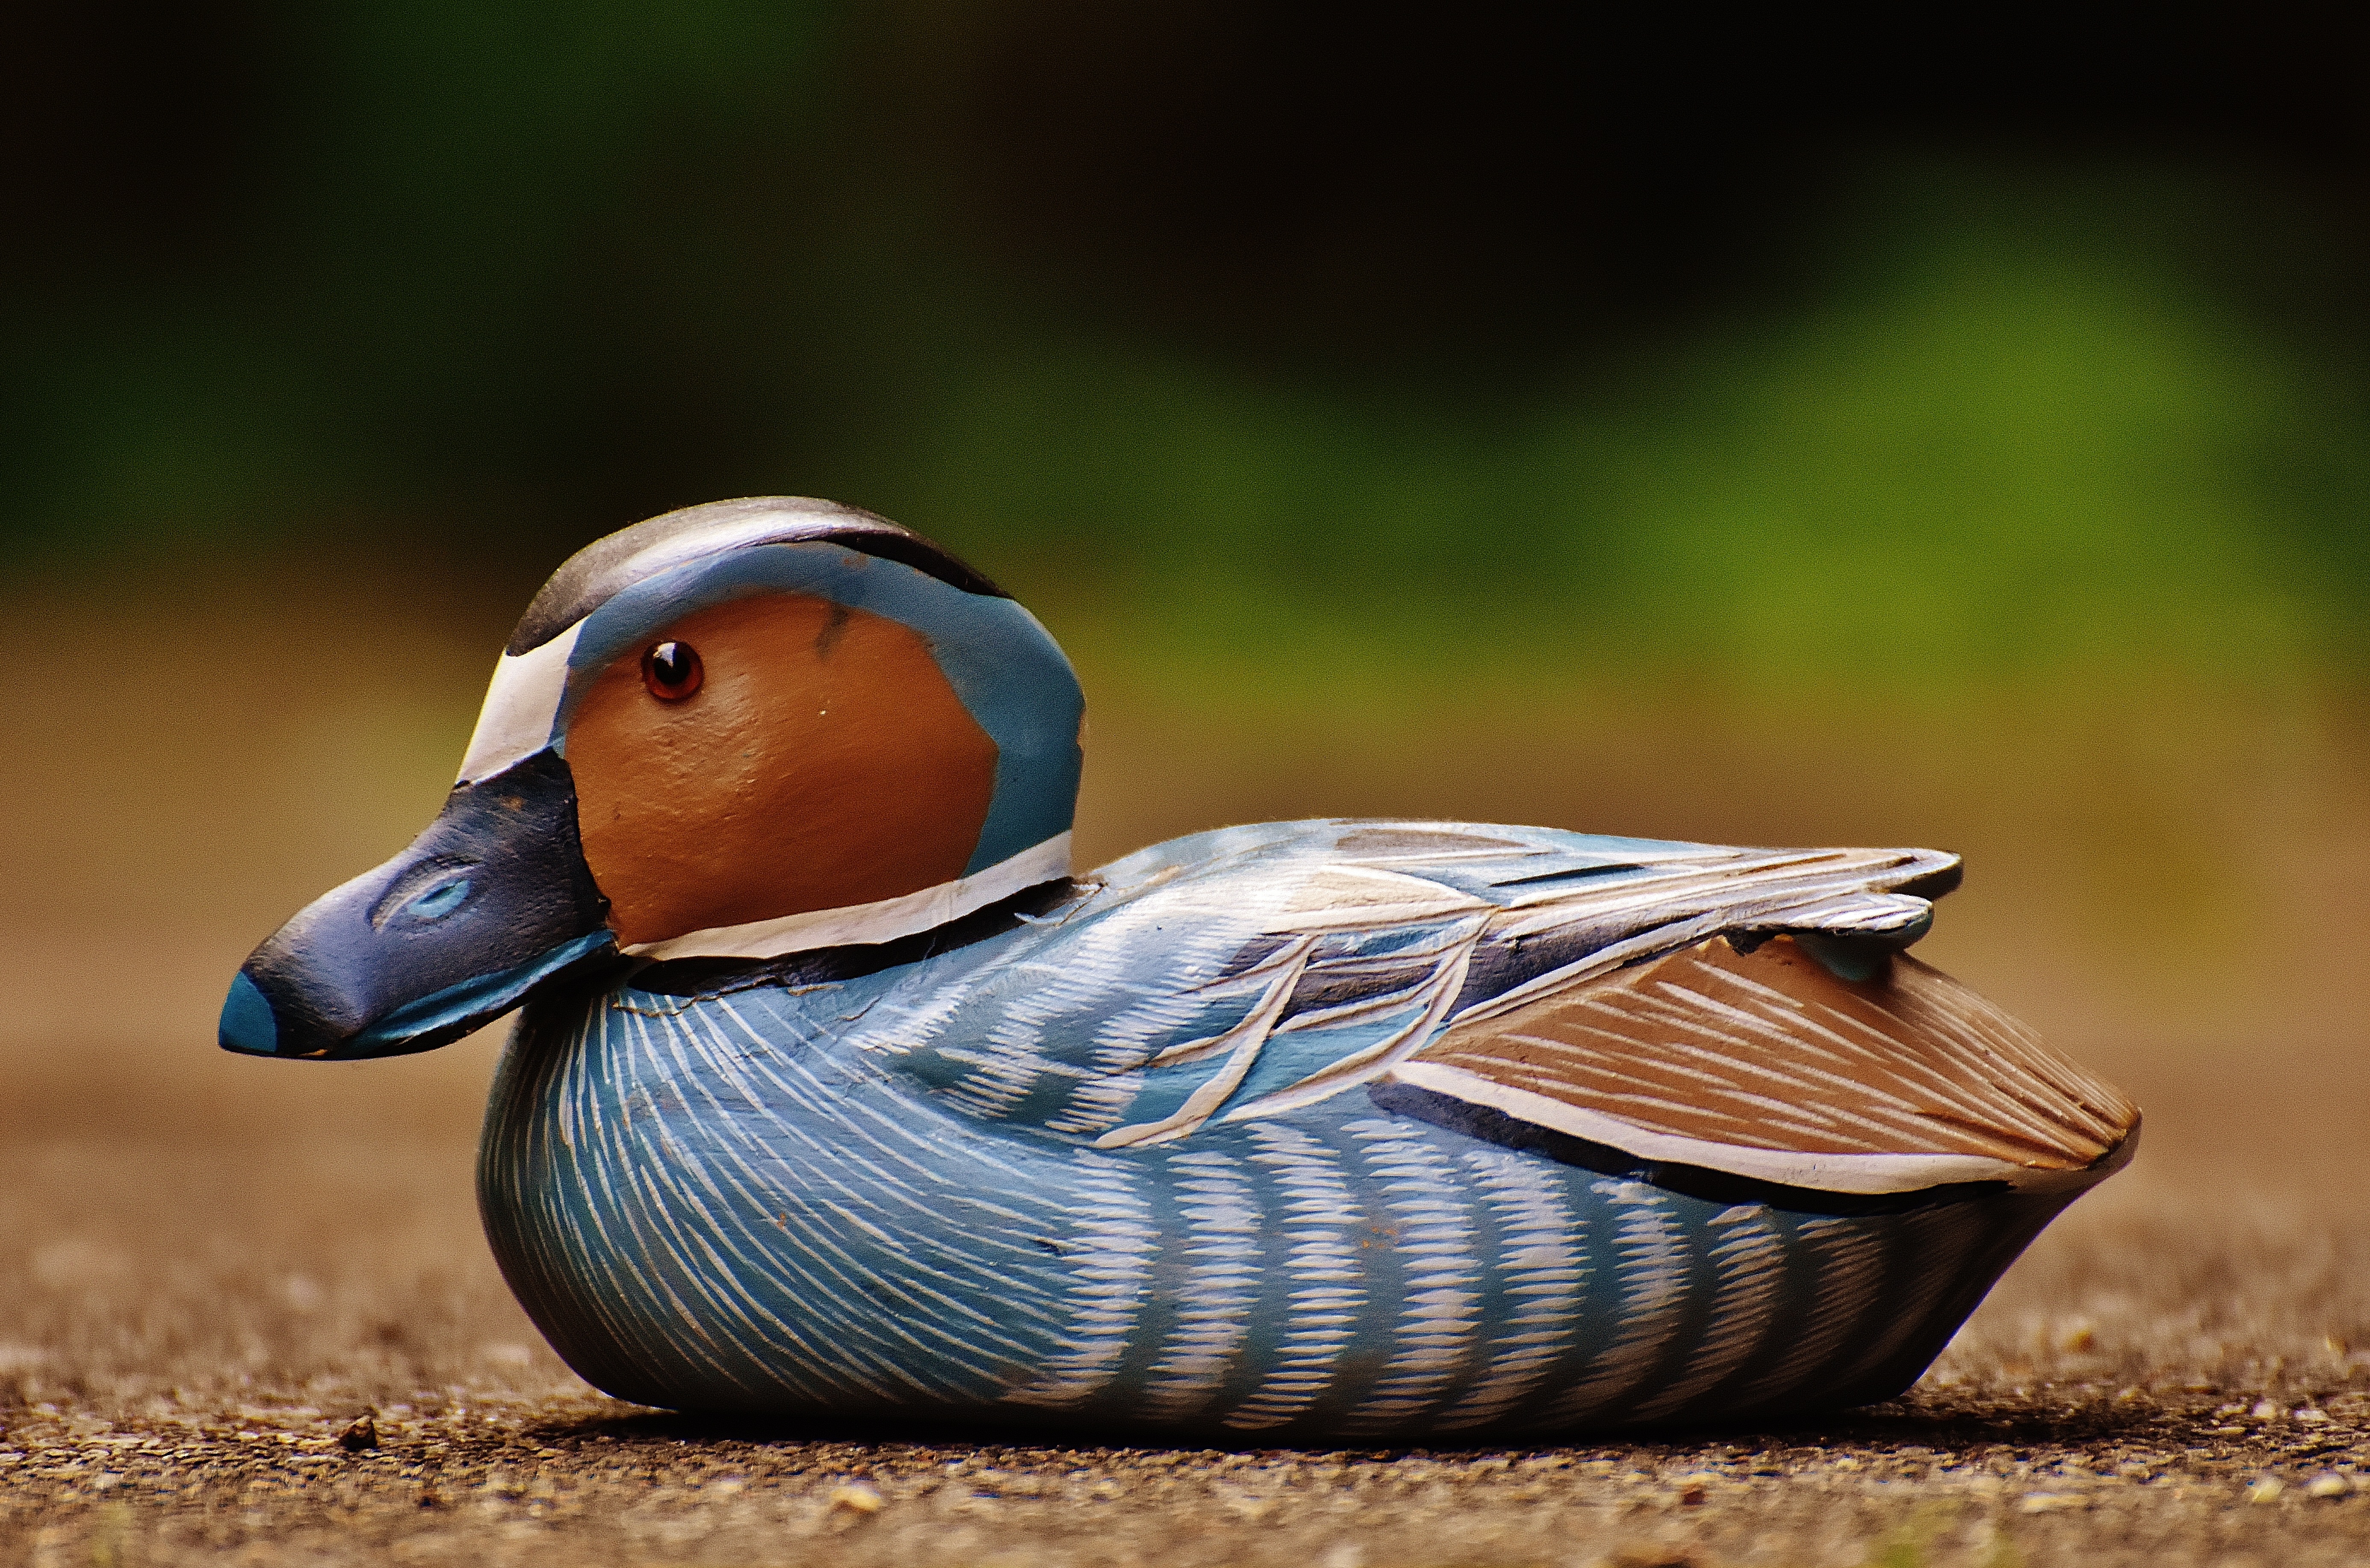
nature, bird, wing, wood, sweet, animal, cute, wildlife, beak, colorful, fauna, fig, deco, close up, duck, vertebrate, waterfowl, water bird, mallard, ducks geese and swans